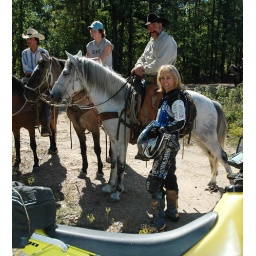
Kay Pratt chatting with local hog hunters while riding dirt bikes in southeast Oklahoma